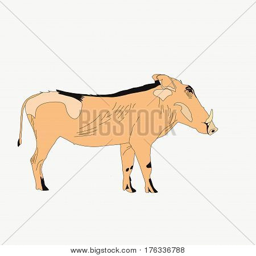
portrait of a warthog , side view , hand drawn vector illustration isolated on white background